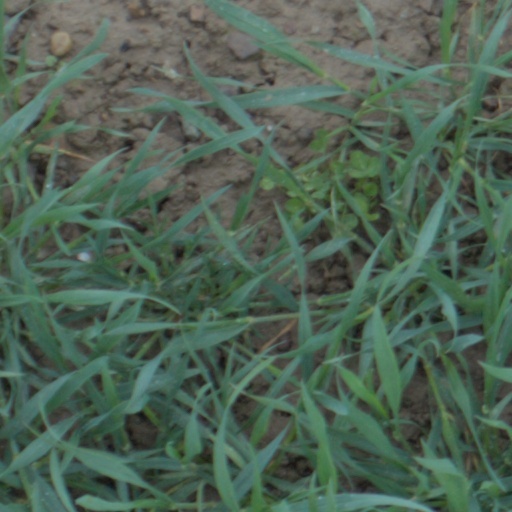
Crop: wheat